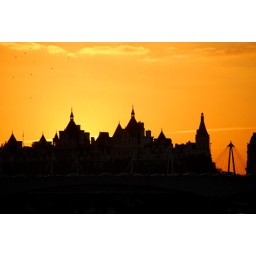
The sun dissapeared behind this building leaving a wonderful fire in the sky